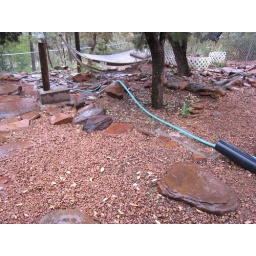
Water collected in rain gutters is channeled down my rock drainage to water trees. Gotta savor every precious drop.